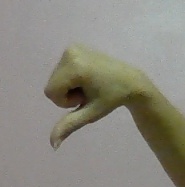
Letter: waw